Yves Klein

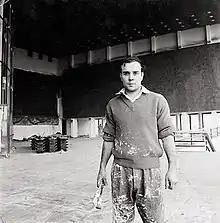

Yves Klein (28 April 1928 – 6 June 1962) was a French artist and an important figure in post-war European art. He was a leading member of the French artistic movement of Nouveau réalisme founded in 1960 by art critic Pierre Restany. Klein was a pioneer in the development of performance art, and is seen as an inspiration to and as a forerunner of minimal art, as well as pop art. He developed and used International Klein Blue.